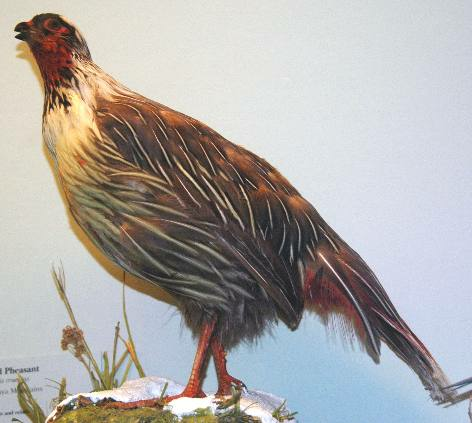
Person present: No